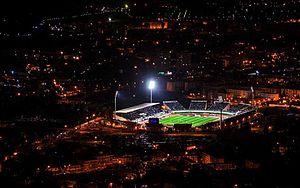
Enceinte du stade Chahid Mustapha Tchaker durant le match international de football entre la sélection algérienne et son homologue éthiopienne comptant pour les qualifications de la coupe d'Afrique des nations 2017.
L'Algérie ; et arabe algérien : الدزاير, الجازاير ou لدزاير ; en tamazight et tifinagh ⴷⵣⴰⵢⵔ est un pays d’Afrique du Nord faisant partie du Maghreb. Depuis 1962, elle est nommée en forme longue République algérienne démocratique et populaire, abrégée en RADP. Sa capitale est Alger, la ville la plus peuplée du pays, dans le Nord, sur la côte méditerranéenne.
Le stade Mustapha-Tchaker est un stade de football situé à Blida.